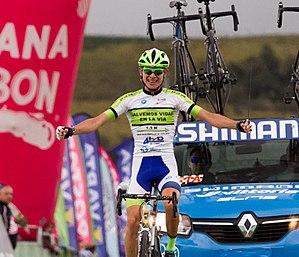
Miguel Ángel Reyes franchissant la ligne en vainqueur de la neuvième étape du Tour de Colombie 2017.
"Le Tour de Colombie 2017 a lieu du 1ᵉʳ au 13 août 2017. La Vuelta a Colombia ""Oro y Paz"" est inscrite au calendrier de l'UCI America Tour 2017, en catégorie 2.2. Il voit la victoire d'Aristóbulo Cala.